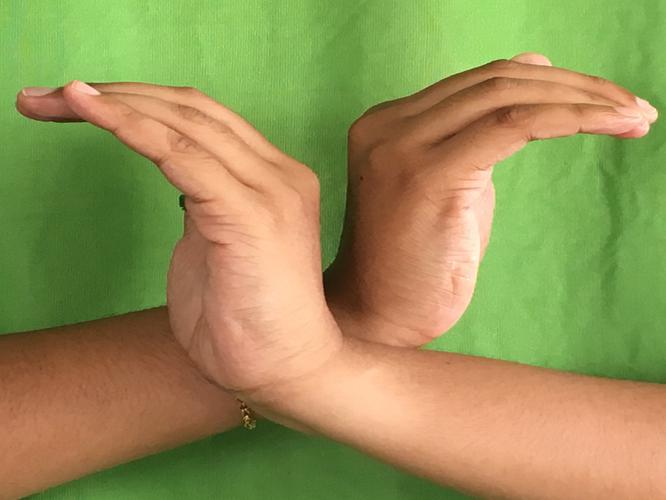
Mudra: Nagabandha
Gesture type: double_hand